Video games in the United States

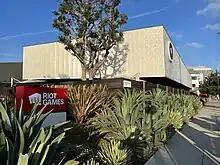
Riot Games Headquarters

Activision Blizzard was founded in July 2008 through the merger of two video game publishers, Activision and Blizzard Entertainment. Activision Blizzard is the company that makes and owns some of the most popular video games in the industry, including "Call of Duty", "Overwatch", "World of Warcraft", "Crash Bandicoot", "Hearthstone", "Candy Crush", and "Diablo". Microsoft announced its intent to acquire Activision Blizzard for $68.7 billion on January 18, 2022. If approved, Activision Blizzard would become a division of Xbox Game Studios. "Call of Duty" is the 4th best-selling video game franchise of all time, with over 430 million sales. "Call of Duty" series directly generated over $800 million on PlayStation in the United States alone in 2021. became the fastest selling and most profitable "Call of Duty" game of all time, grossing over $1 billion in just 10 days. "Diablo IV" became the fastest-selling game in Blizzard Entertainment's history. "Diablo IV" has generated $666 million in revenue within the first 5 days of launch. Microsoft completed its acquisition of Activision Blizzard on October 13, 2023, and Activision Blizzard became a subsidiary of Microsoft Gaming.